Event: Ecuador Earthquake
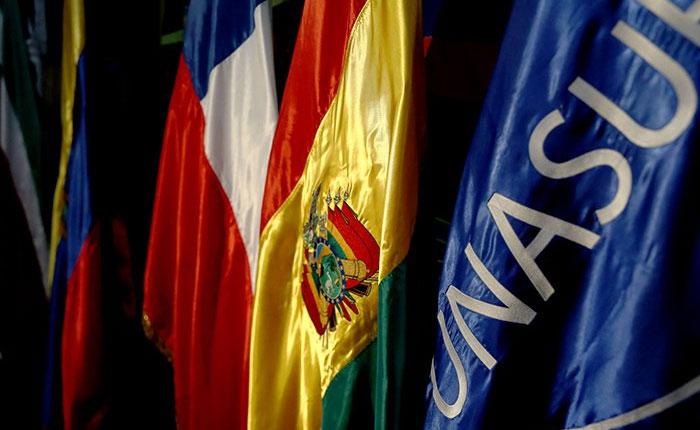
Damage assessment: no_damage